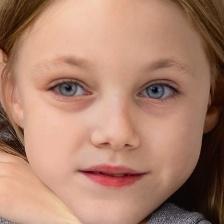
Label: faces